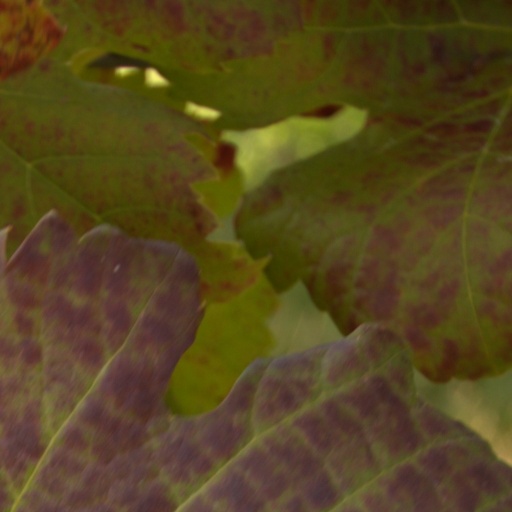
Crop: grape